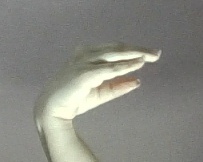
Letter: jeem